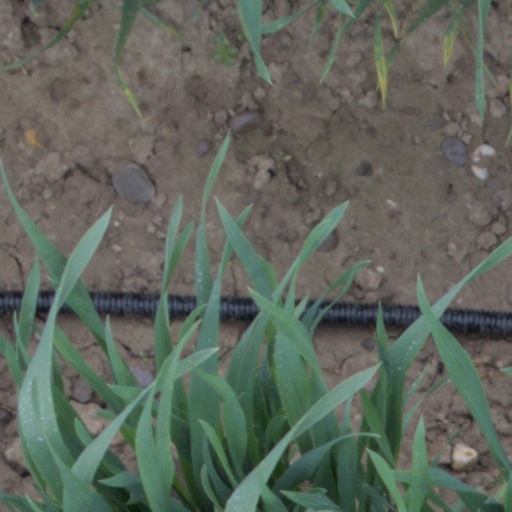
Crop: wheat